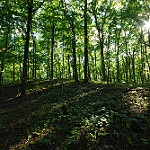
Label: forest